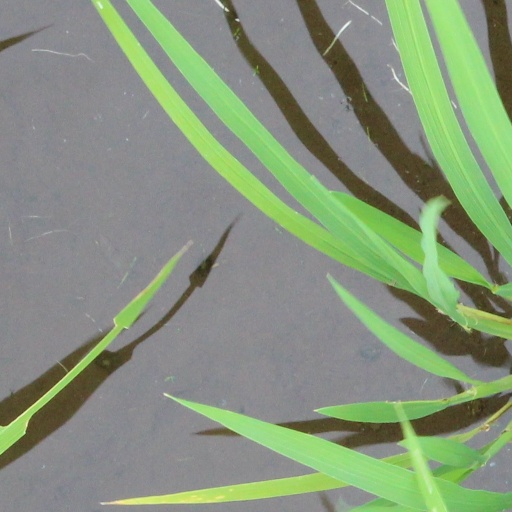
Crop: rice